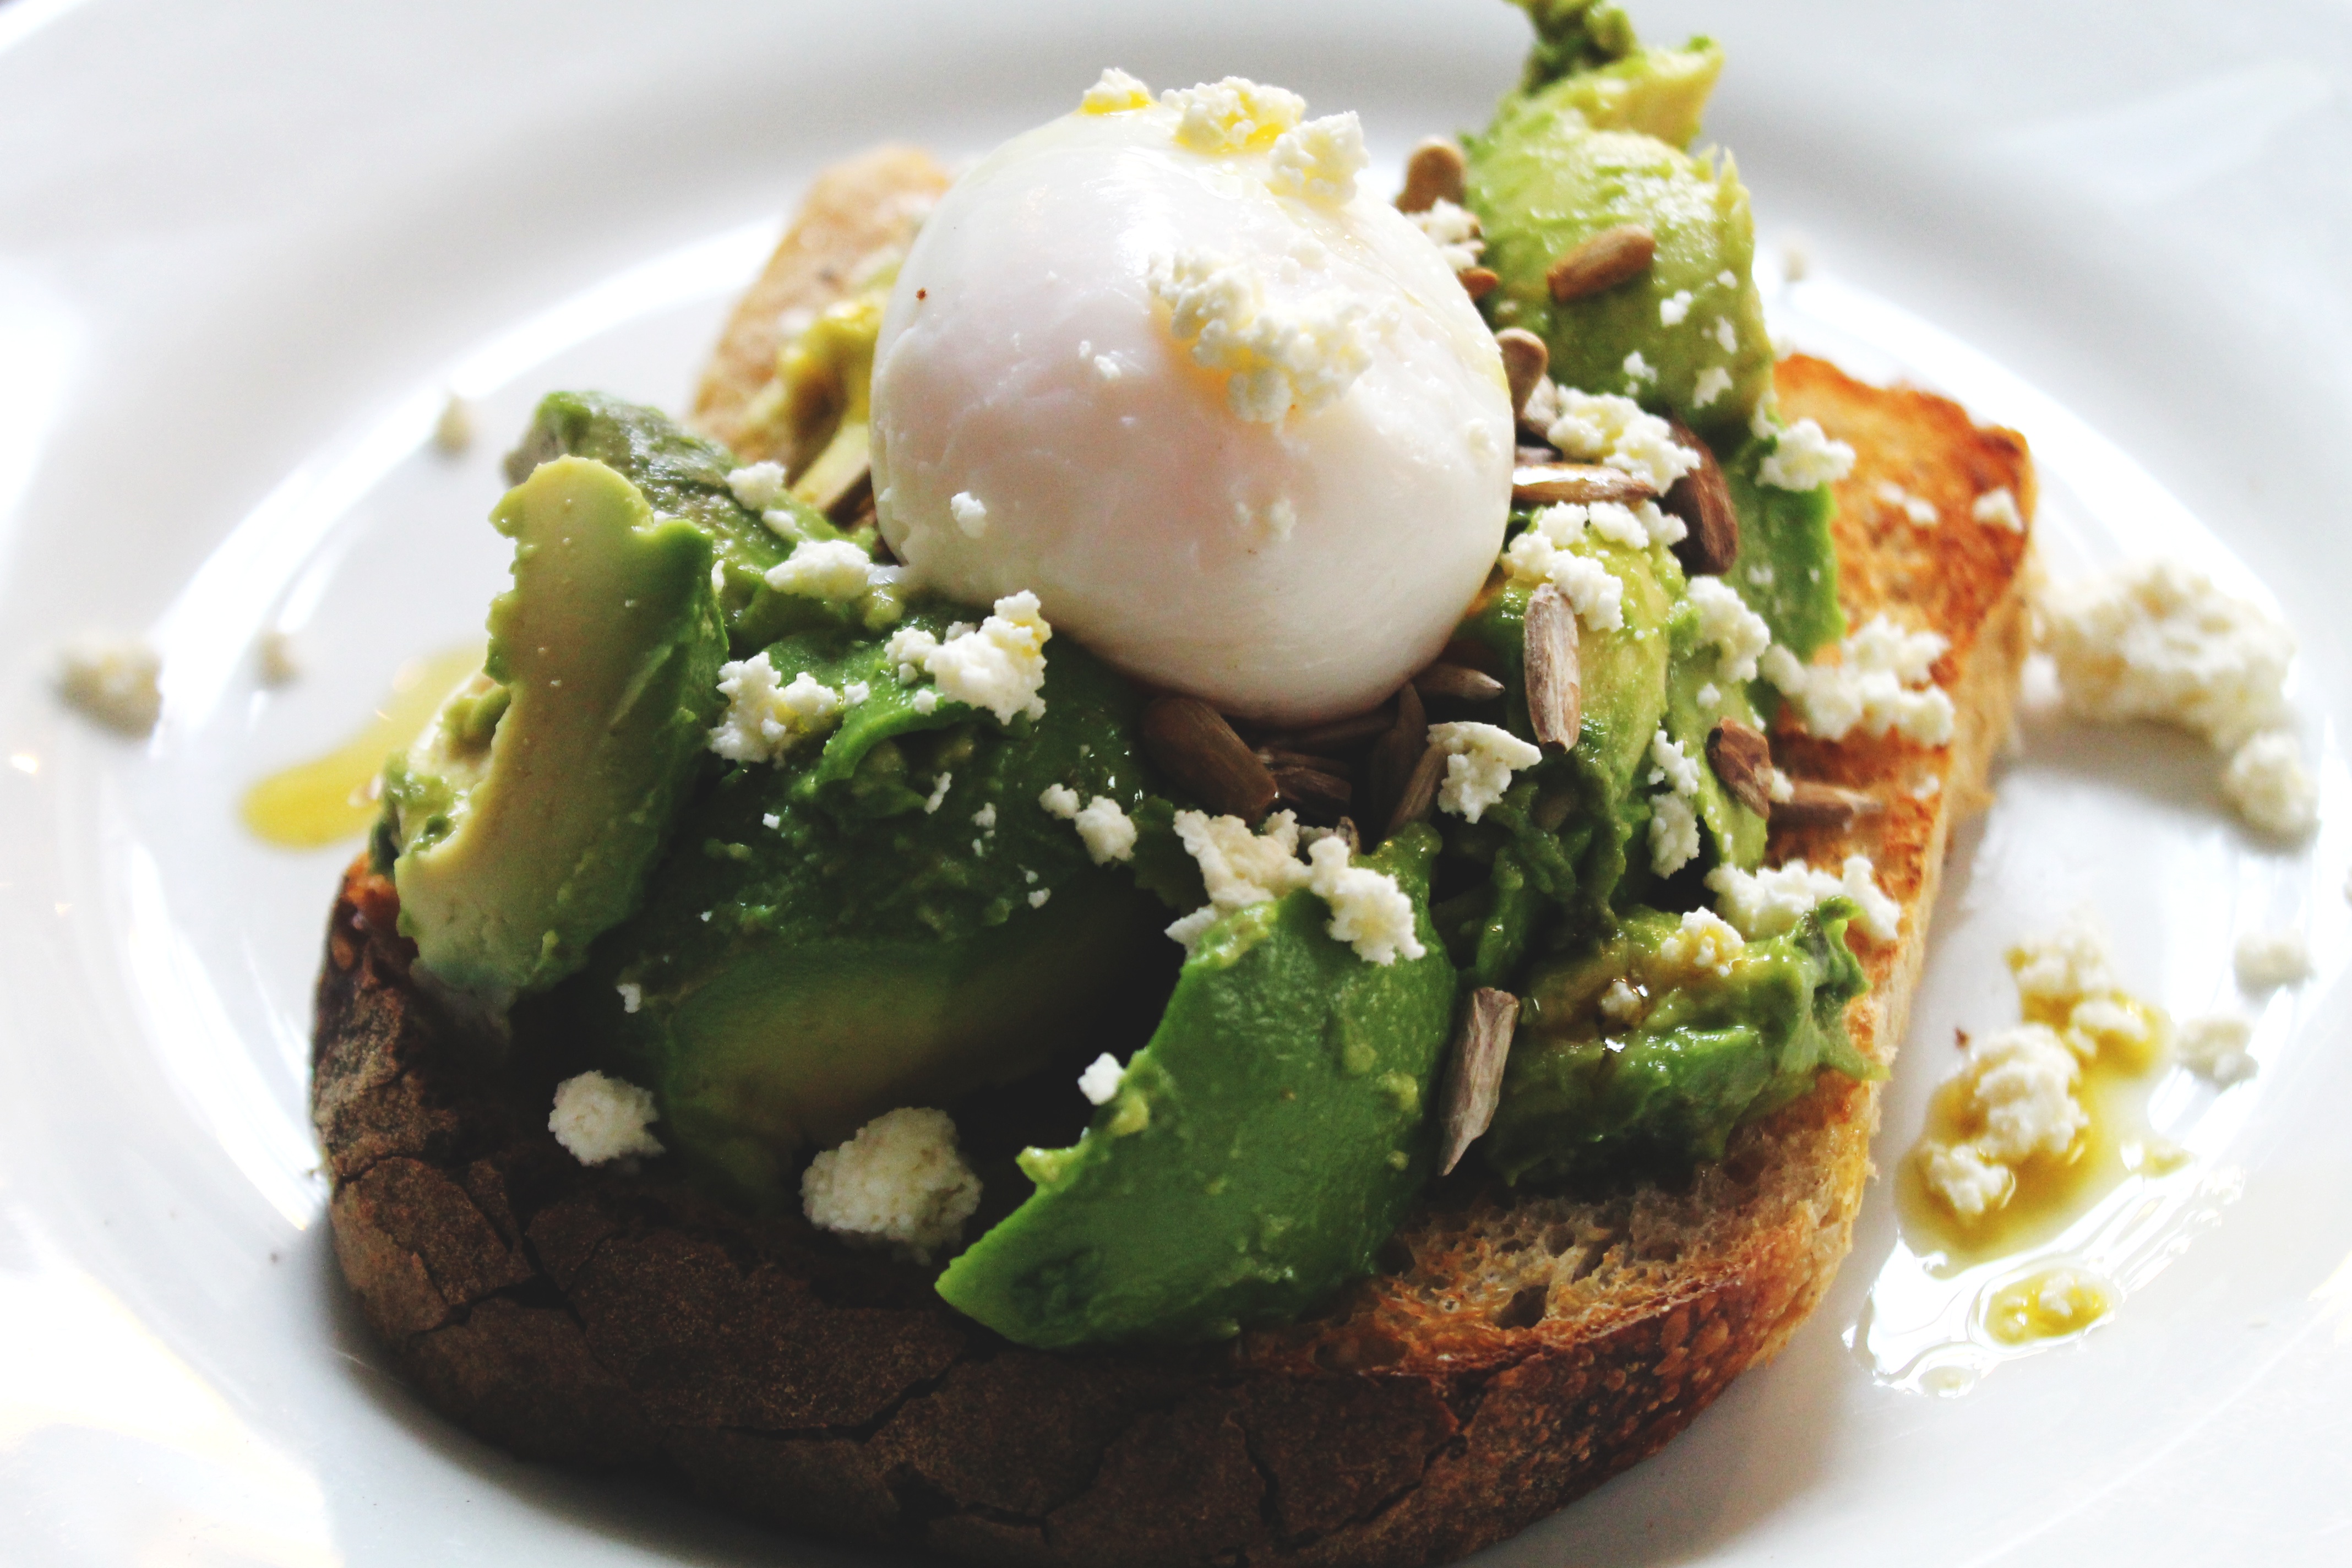
dish, meal, food, salad, produce, vegetable, breakfast, cuisine, vegetarian food, flowering plant, land plant